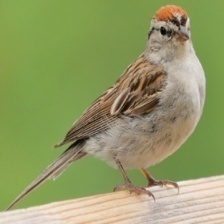
Species: CHIPPING SPARROW
Scientific name: SPIZELLA PASSERINA